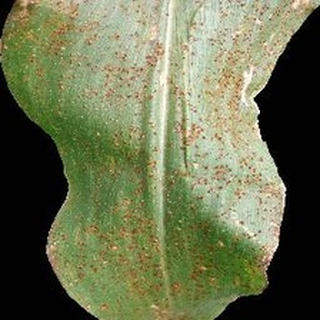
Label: corn_common_rust